Tourism in Mexico

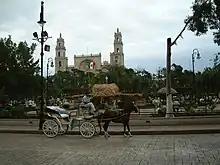
Main Plaza, Mérida Yucatán Mexico.

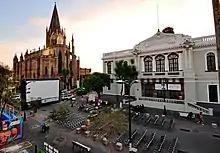
The Guadalajara International Film Festival, founded in 1986, is among the most important film festivals in Latin America.

Just south of Mexico City is the state of Morelos. Its capital, Cuernavaca, is nicknamed "The City of Eternal Spring"; its year-round benign climate attracts both national and international visitors. Top tourist attractions in Cuernavaca include the Palace of Cortés (16th-century home of the Conquistador, now a regional museum), the archeological site of Teopanzolco, and the Cuernavaca Cathedral. This latter is one of eleven Monasteries on the slopes of Popocatépetl in the state that are considered World Heritage Sites (three others are in the State of Puebla.